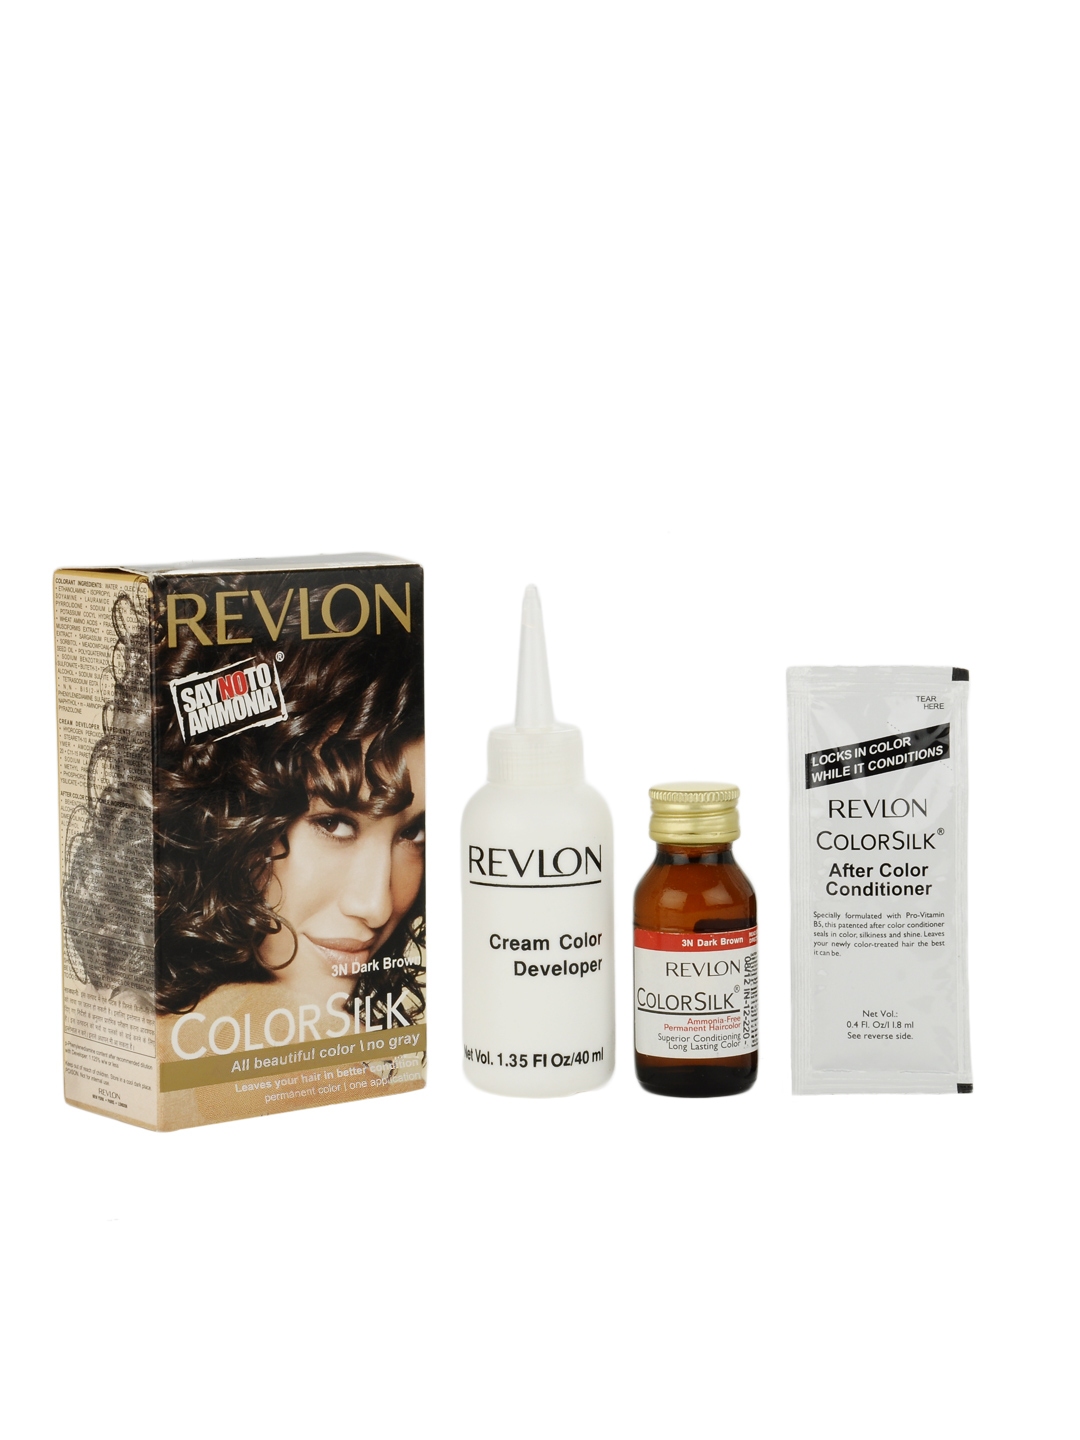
Revlon Colorsilk 3N Dark Brown Hair Colour
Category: Personal Care / Hair / Hair Colour
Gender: Women
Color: Brown
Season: Spring 2017
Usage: Casual